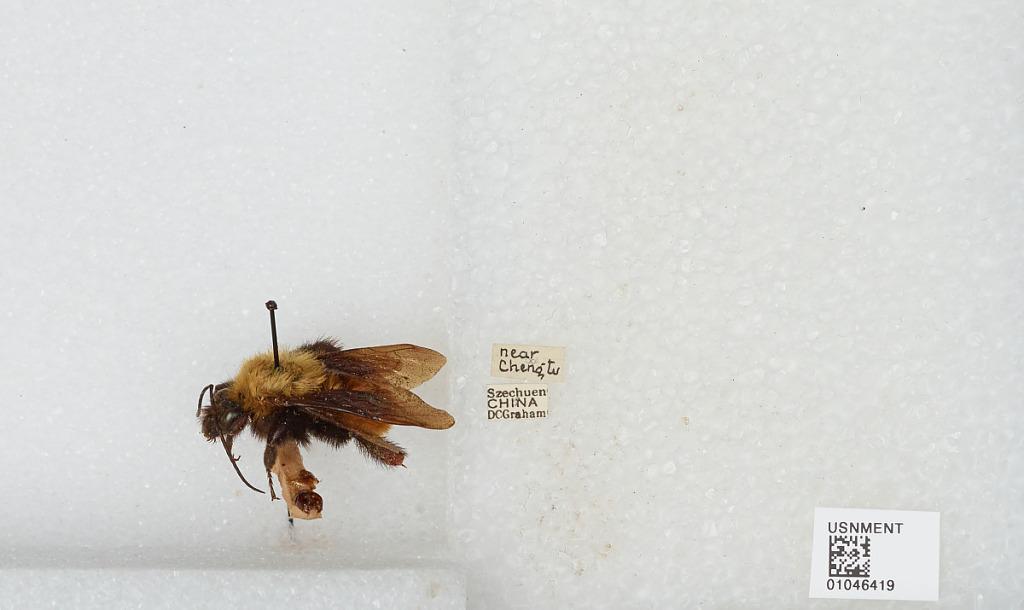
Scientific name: Bombus sp.
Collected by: D. Graham
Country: China
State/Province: Sichuan
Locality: Chengdu